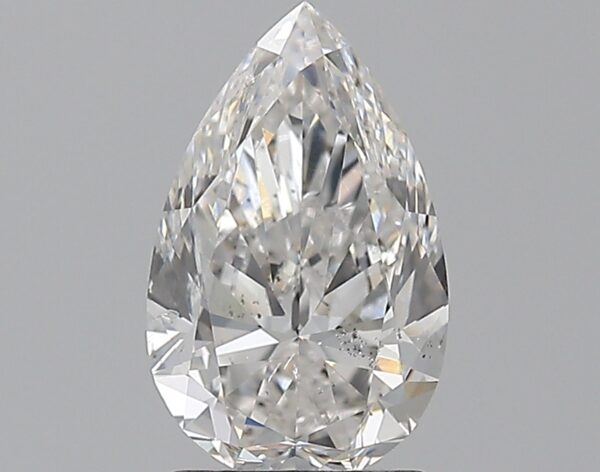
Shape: pear
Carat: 1.71
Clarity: SI1
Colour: G
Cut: EX
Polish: EX
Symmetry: EX
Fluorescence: F
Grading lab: GIA
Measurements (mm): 10.33 x 6.46 x 4.01